St Nicholas' Church, Tuxford

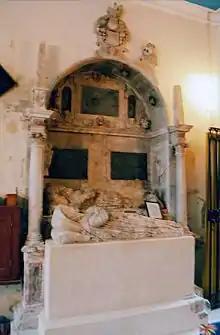
The tomb of Sir John and Lady White in the White Chapel of the Church of St. Nicholas, Tuxford

To the north of the Chancel is the mortuary chapel of the Whites of Tuxford and Wallingwells. The fine alabaster tomb to Sir John White (1558–1625) and his wife Agnes Cecil (sister of Queen Elizabeth I's Lord Treasurer, Lord Burghley) is situated within the chapel.